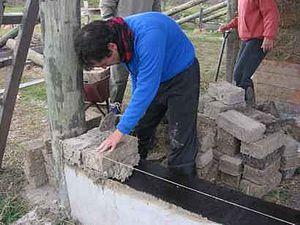
L'adobe est de l'« argile qui, mélangée d'eau et d'une faible quantité de paille hachée ou d'un autre liant, peut être façonnée en briques séchées au soleil ». Par extension, les briques et constructions réalisées avec cette terre.